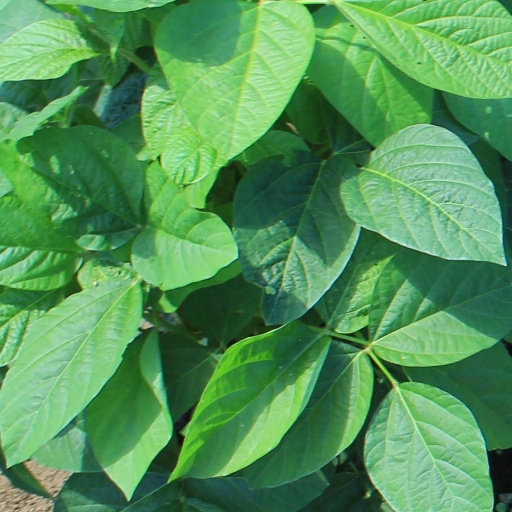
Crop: soybean